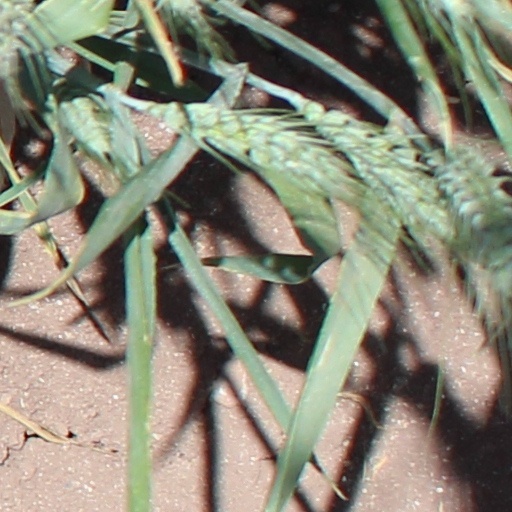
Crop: wheat